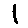
Label: 1